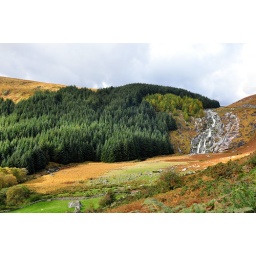
as seen from quite some distance; the water feeds straight into the upper lake in Glendalough;